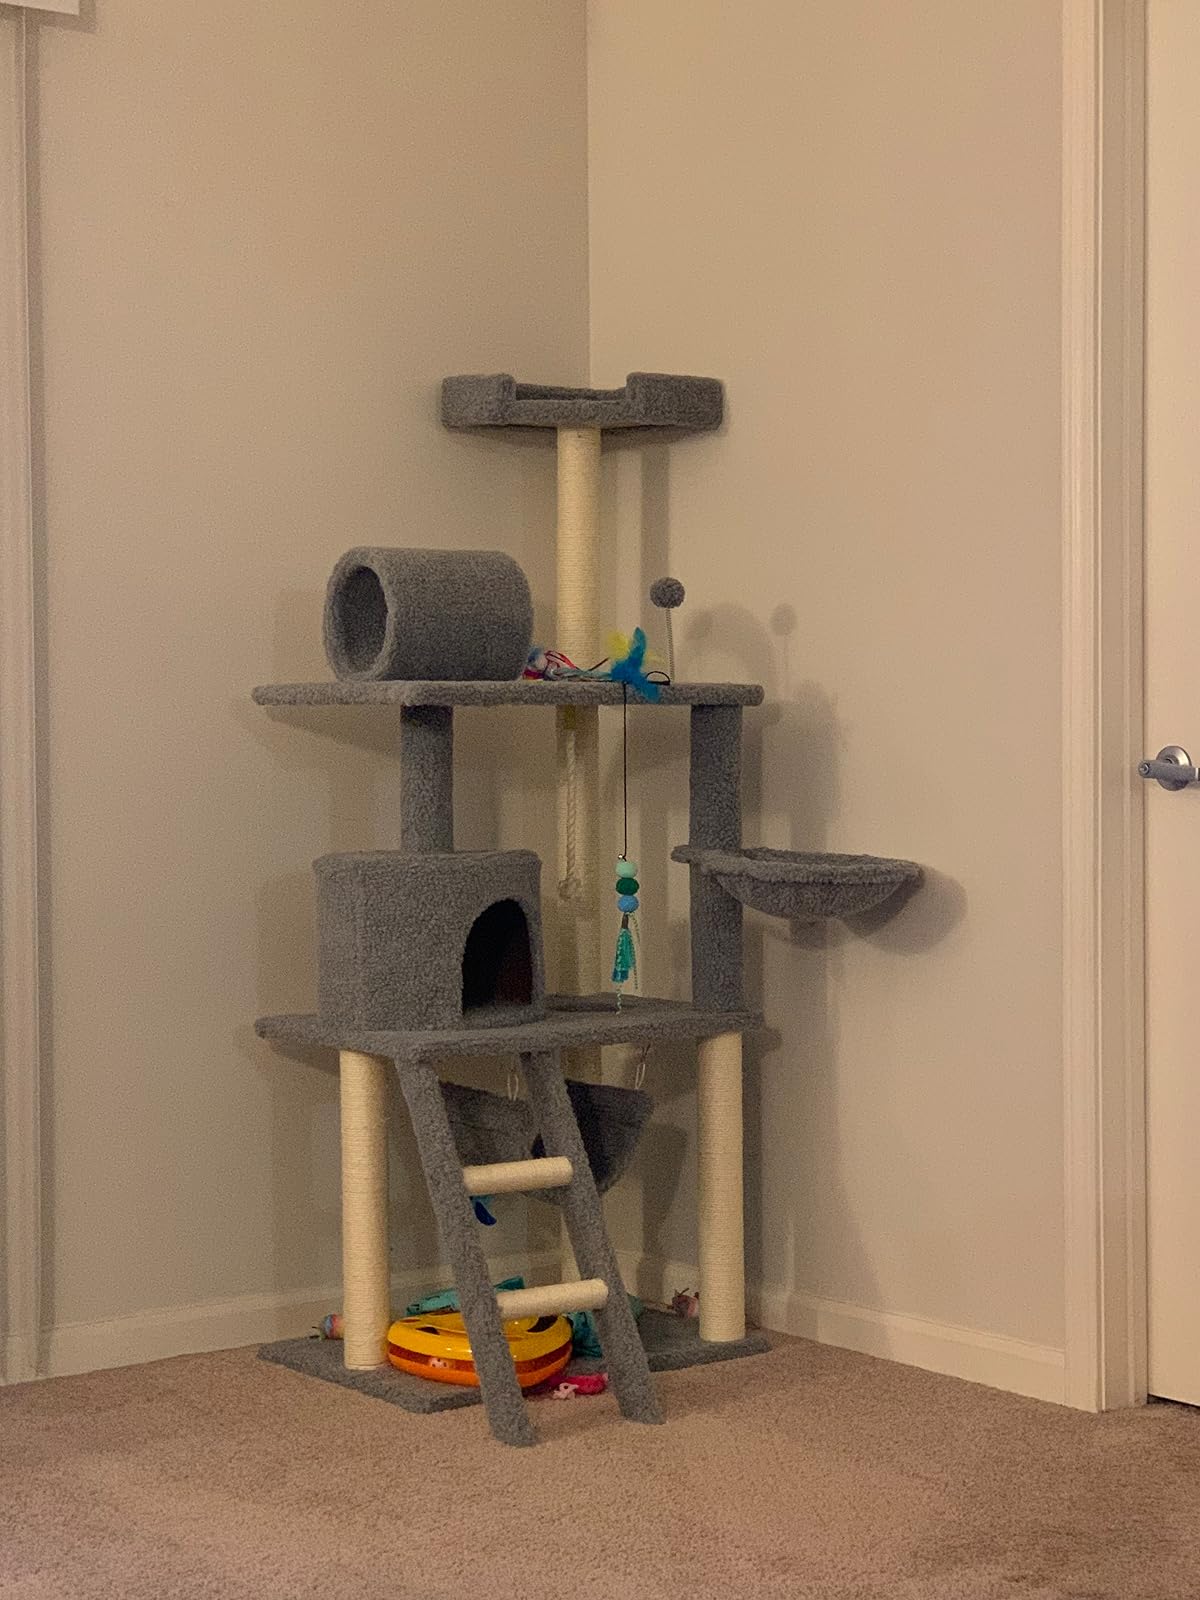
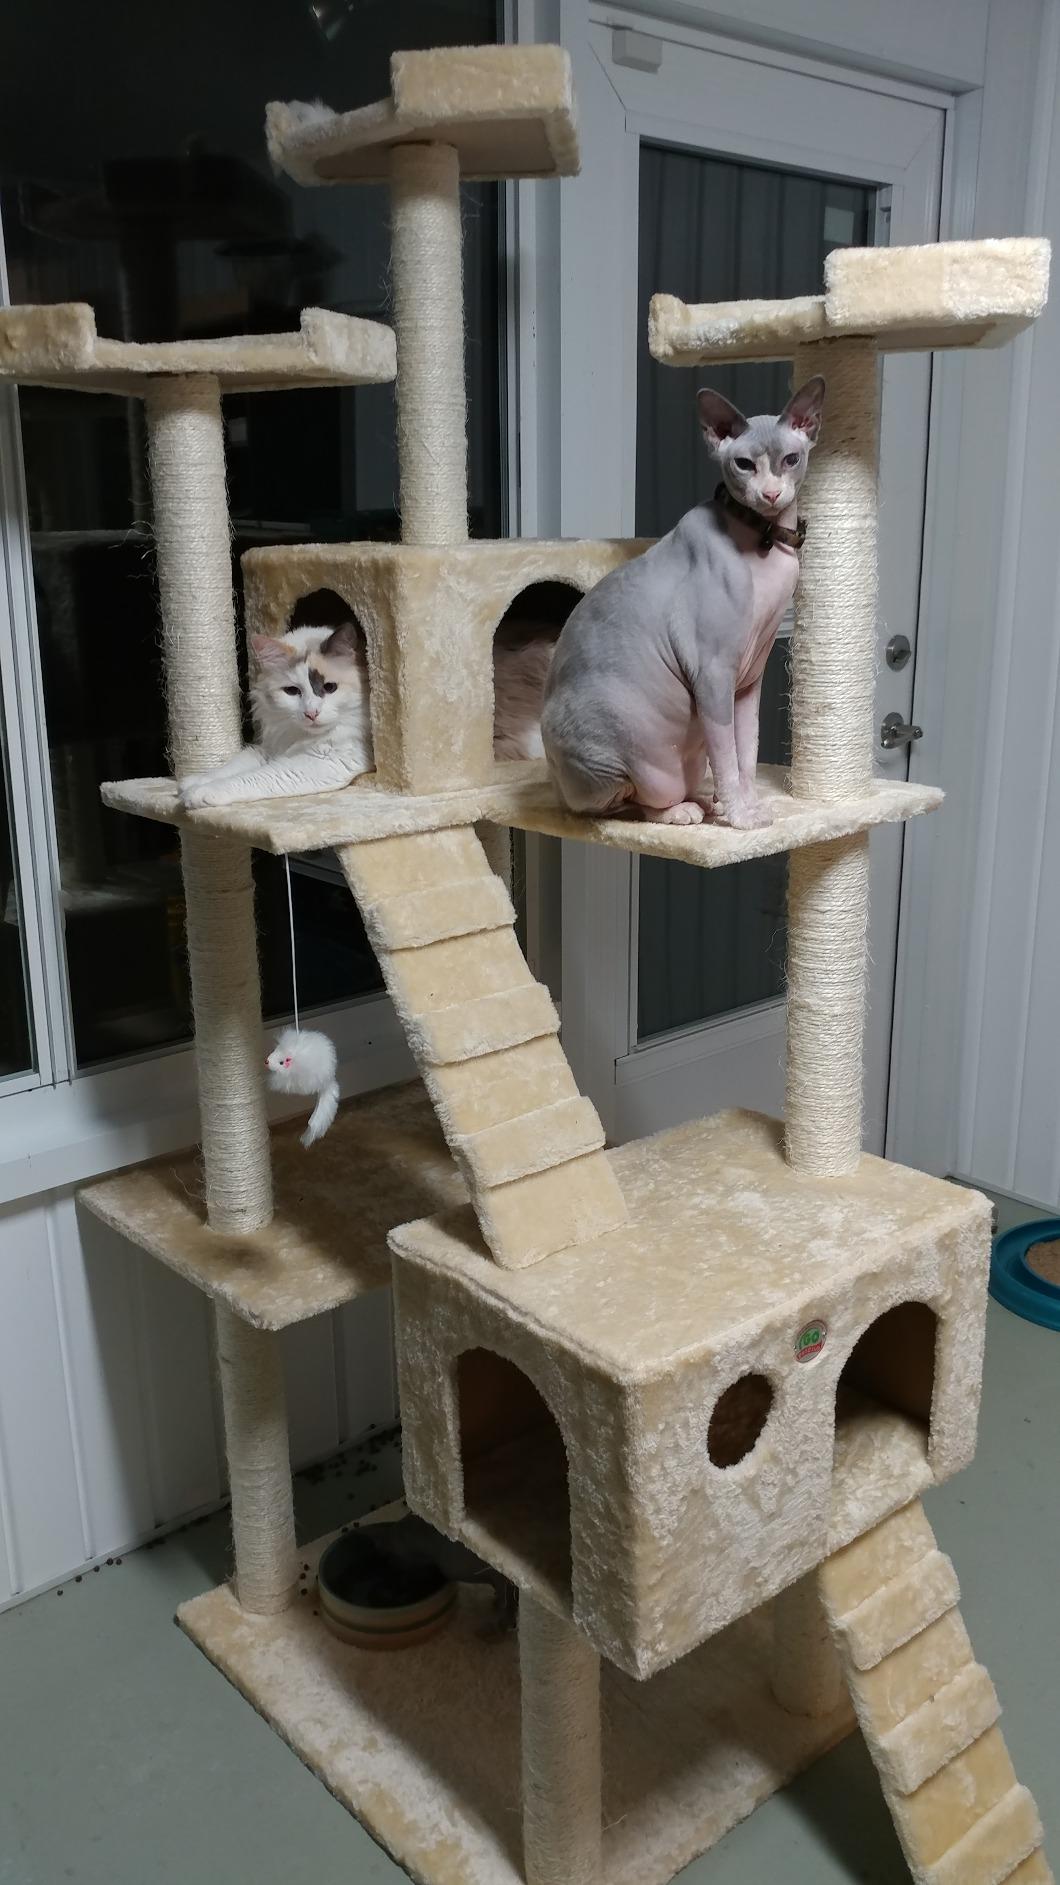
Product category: items_cat tree
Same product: no